Fabian Frei

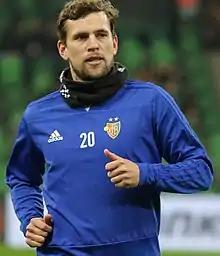
Frei with Basel in 2019

Fabian Frei (born 8 January 1989) is a Swiss former professional footballer who primarily played as a defensive midfielder or centre-back. He is best known for holding the records for most appearances in competitive games for giants Basel and for most appearances in the Swiss Super League, with 543 and 468 appearances, respectively. During his time in Basel, he won five Swiss championships and three Swiss Cups.